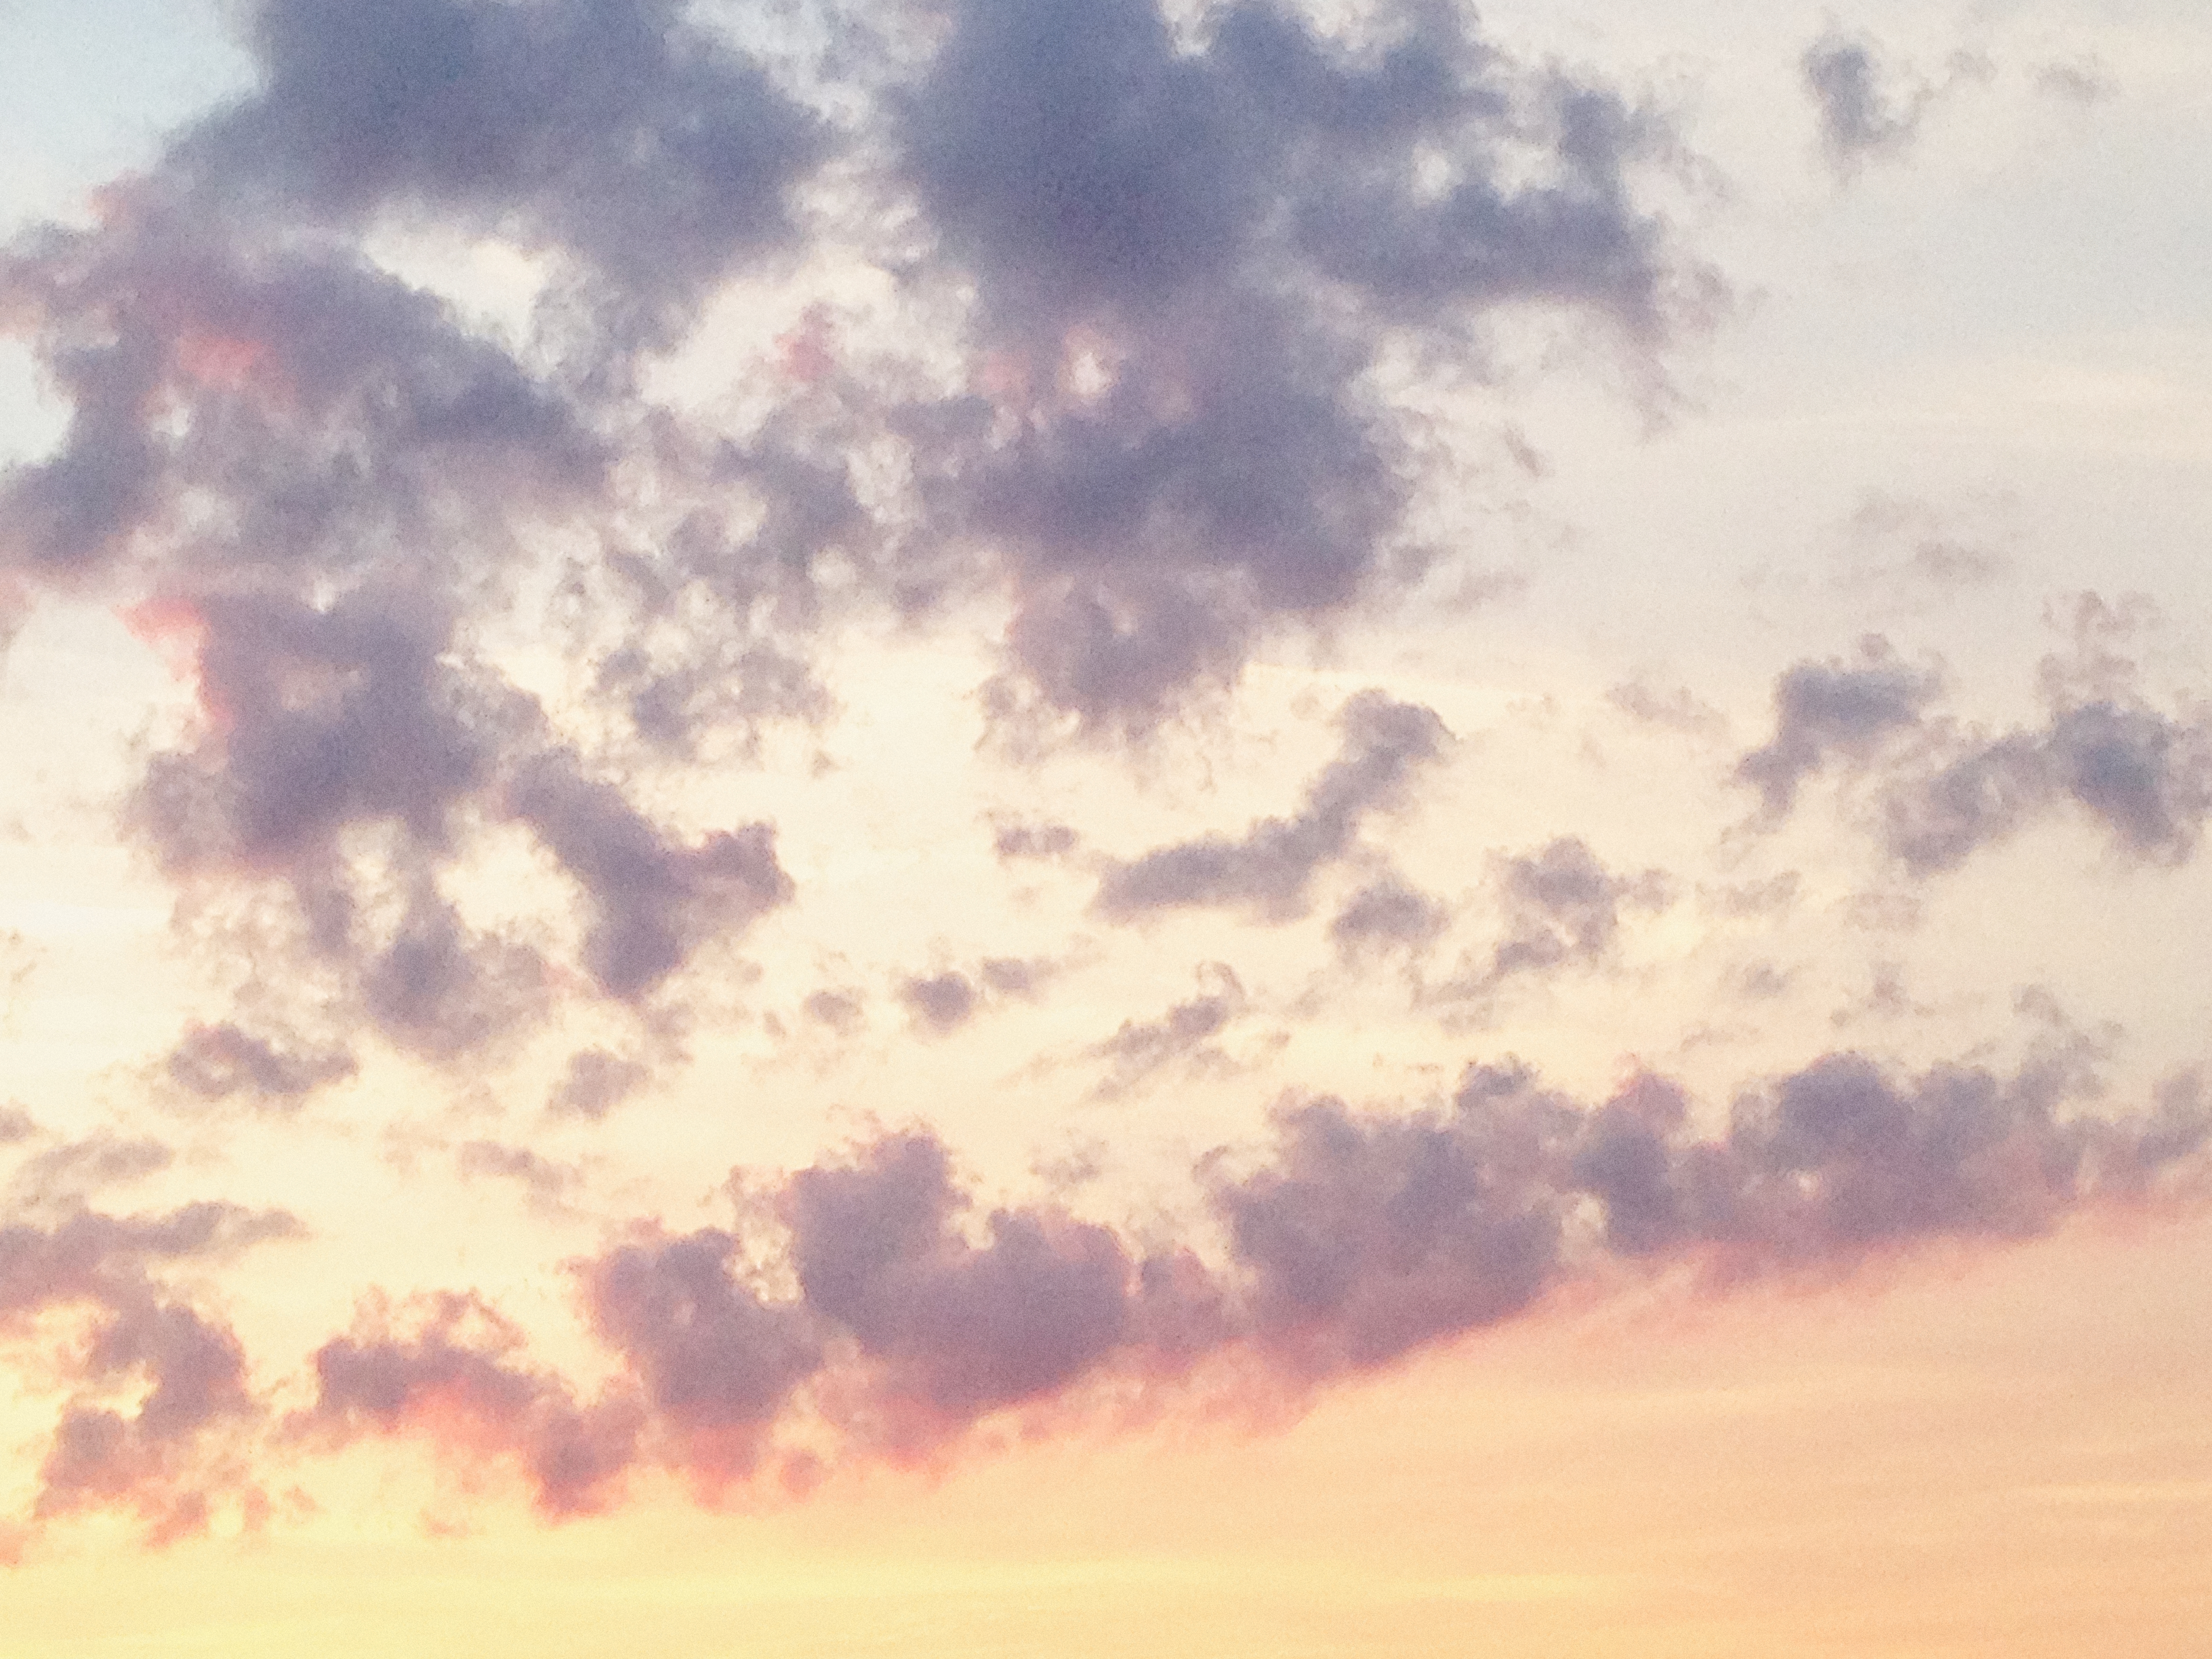
cloud, sky, atmosphere, ecoregion, afterglow, natural landscape, orange, red sky at morning, sunset, sunrise, dusk, tree, cumulus, horizon, landscape, Tints and shades, heat, calm, grassland, sun, prairie, dawn, plant, meteorological phenomenon, event, evening, magenta, field, ocean, steppe